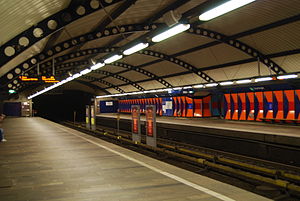
Stortinget Station
Stortinget Station er en metrostation i Fellestunnelen på T-banen i Oslo. Stationen ligger under Egertorget bag Norges parlament, Stortinget.